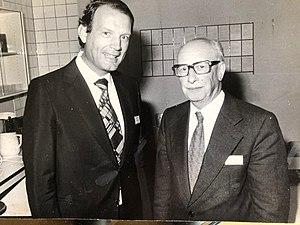
rencontre avec Prof. Ziedses Des Plantes 1969 (Colmar)
Roland Jean Louis Oberson est un médecin et un homme de lettres suisse.